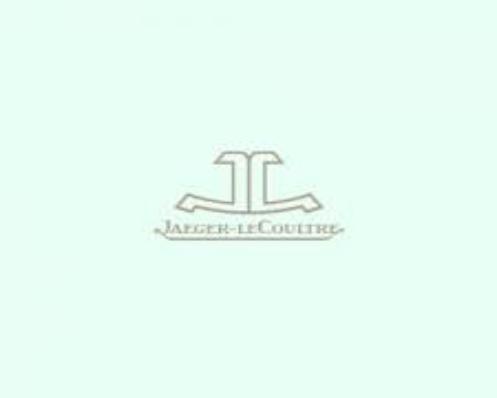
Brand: jaeger-lecoultre
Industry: Electronic